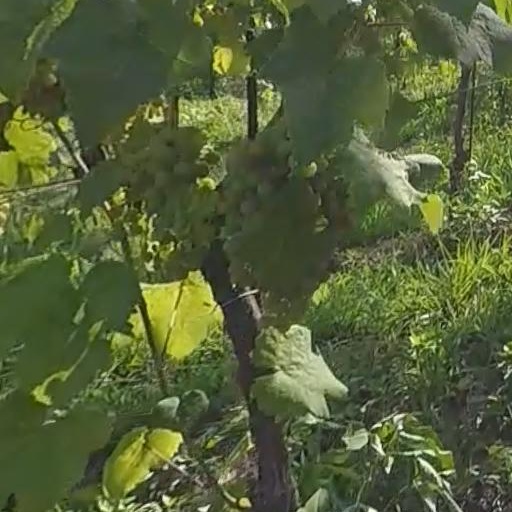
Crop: grape